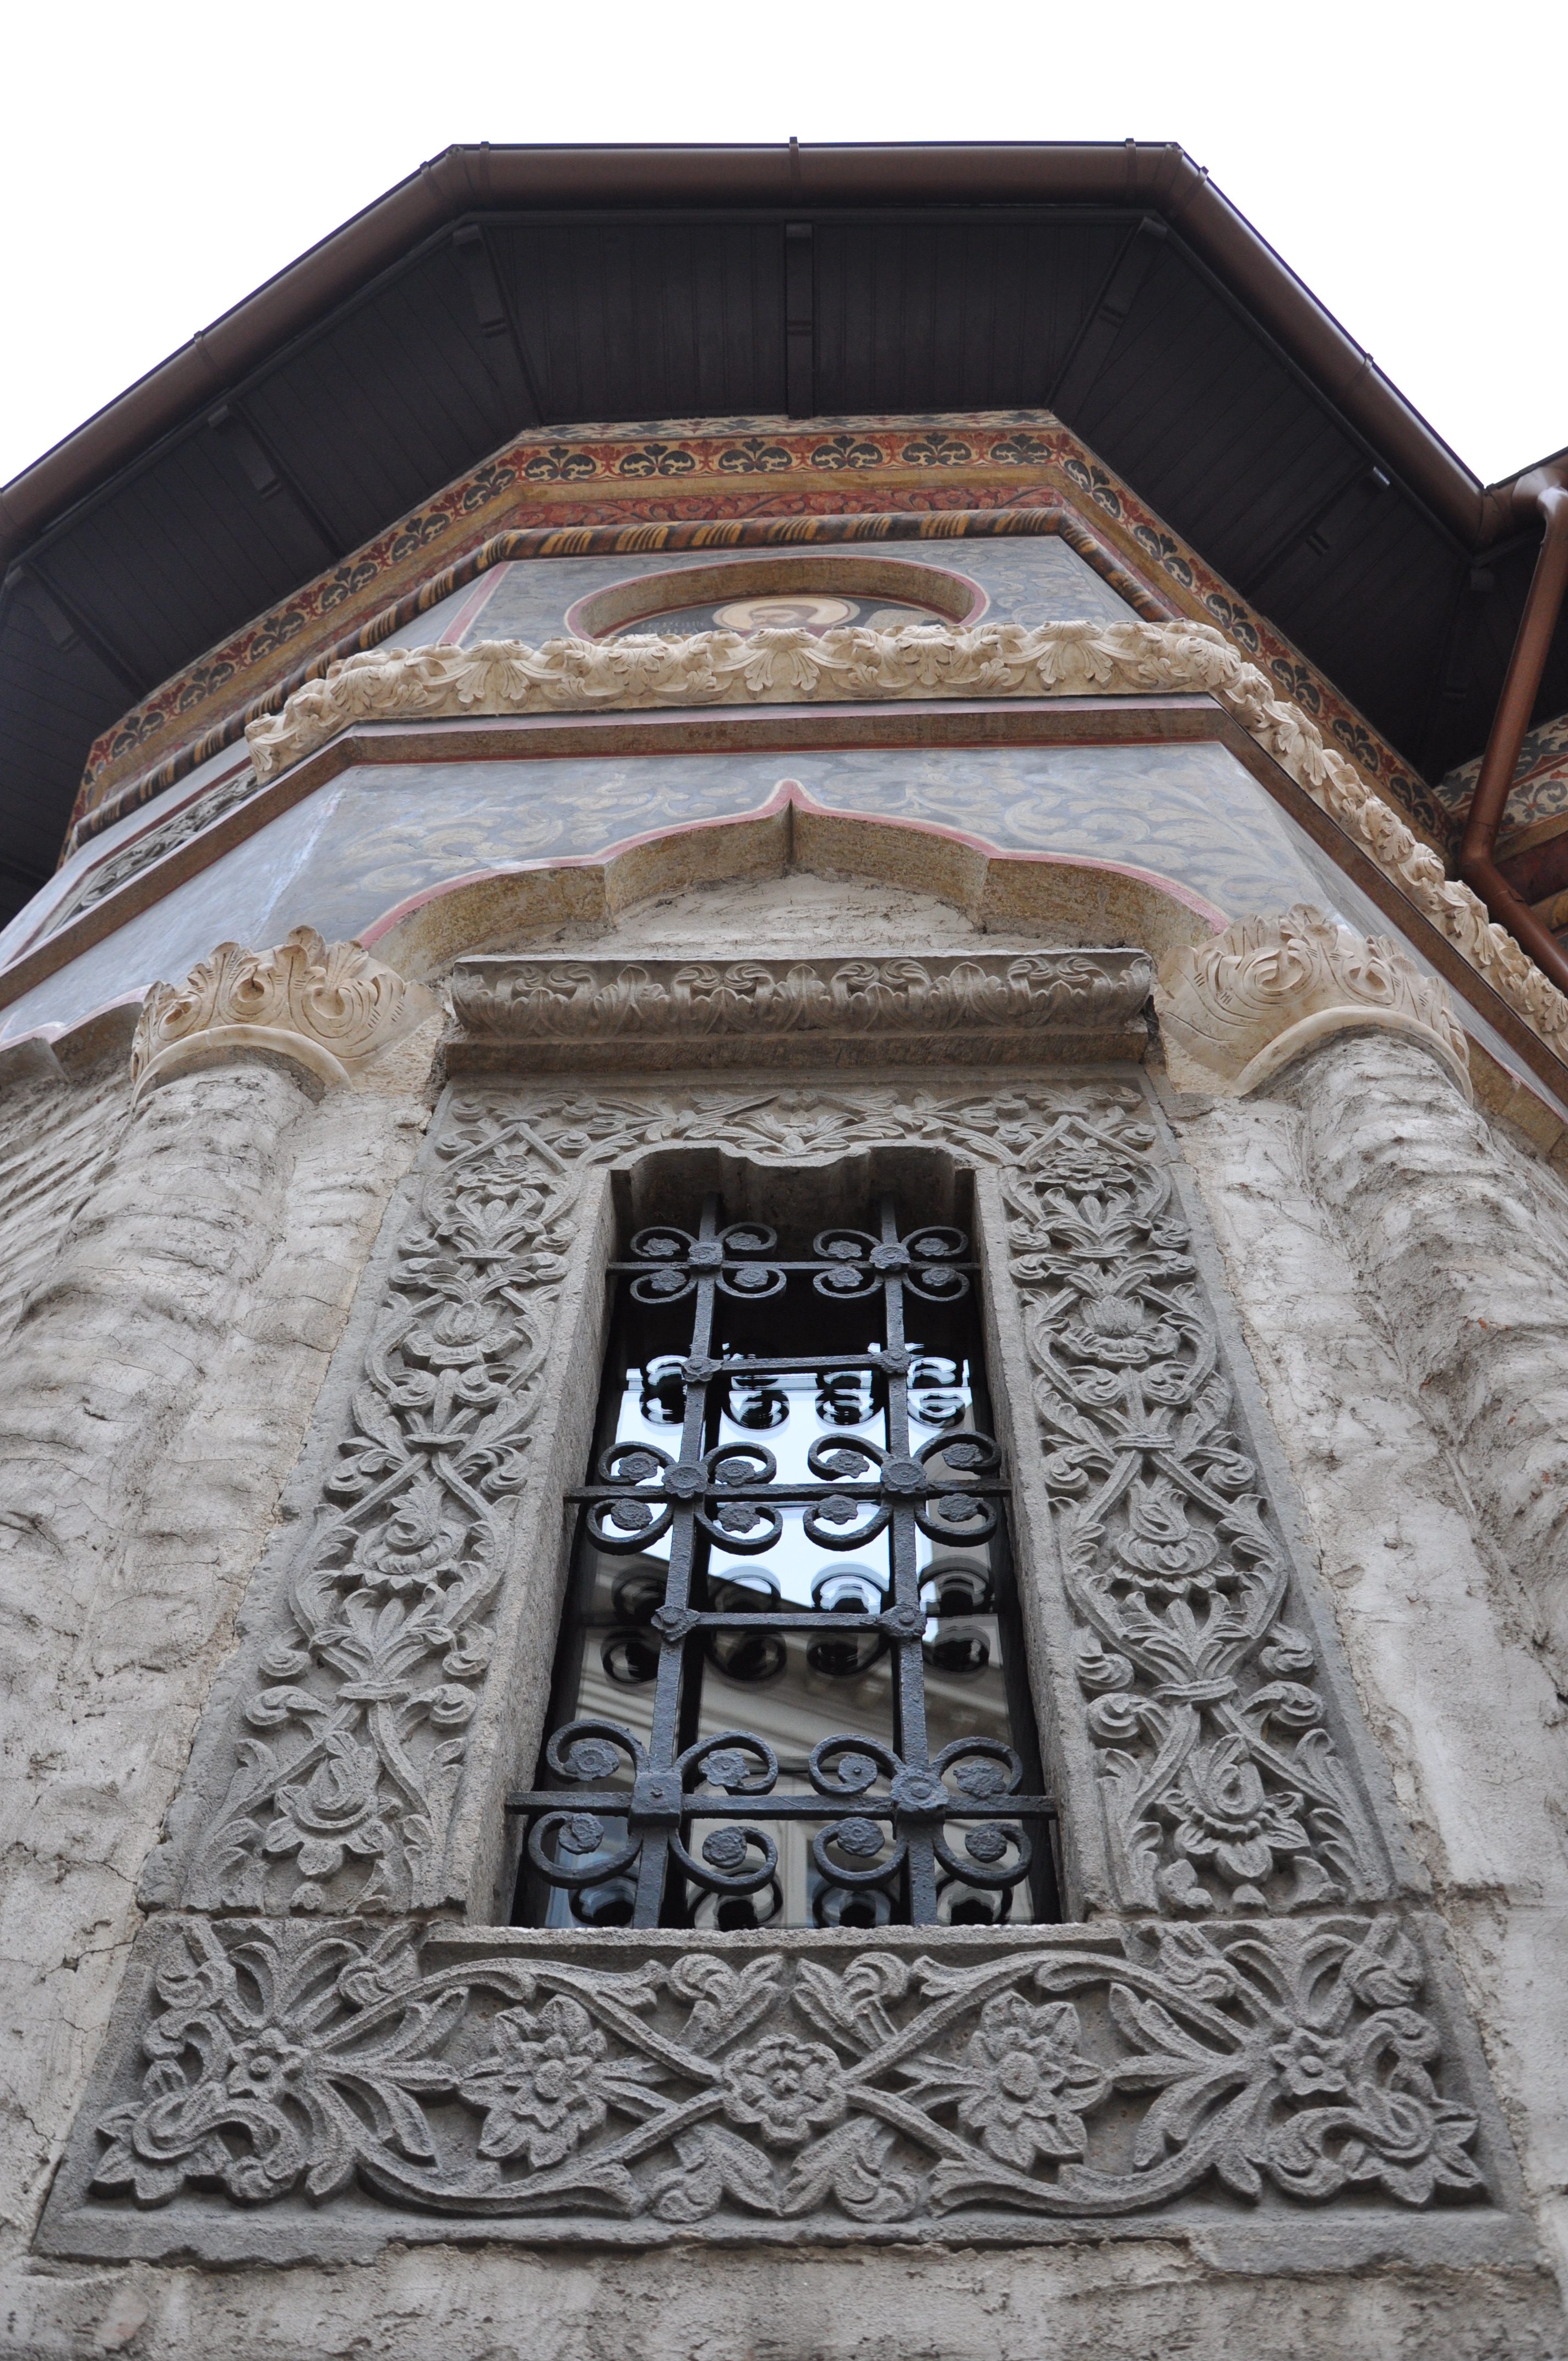
architecture, photography, building, monument, photo, europe, arch, religion, facade, church, christian, photos, religious, free, de, monastery, churches, fotografie, christianity, romana, arc, orthodox, eastern, romania, bucharest, convent, bor, biserica, arhitectura, orthodoxy, romanian, ortodoxa, patrimoniu, ortodox, manastirea, manastire, ortodoxia, ortodoxie, ecclesiastical, bisericeasc, cladire, edificiu, bucuresti, centrulvechi, lipscani, lmibiiaa19464, stavro, stavropoleos, brancovenesc, 1724, cre tinism, cre tin